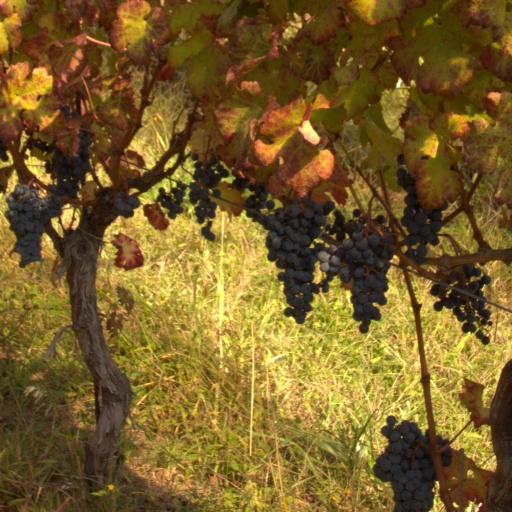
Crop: grape